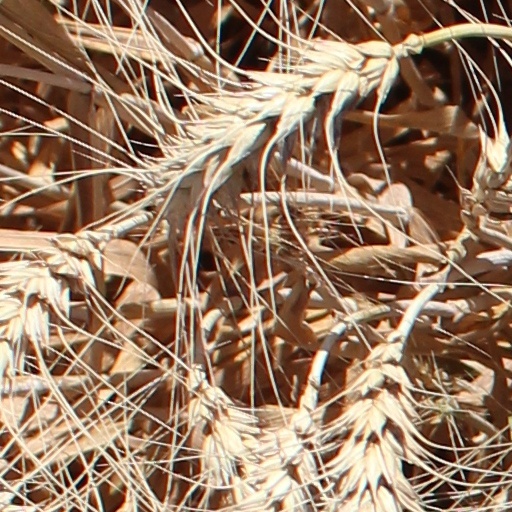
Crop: wheat